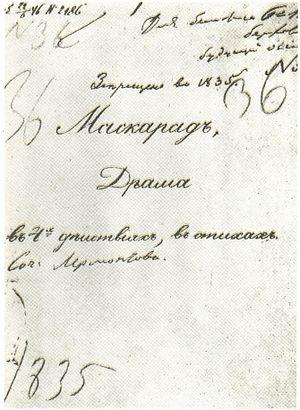
Mascarade ou Le Bal masqué est un drame en vers écrit en 1835 par Mikhaïl Lermontov. La pièce en quatre actes met en scène la société pétersbourgeoise de l'époque et décrit le caractère rebelle et la noblesse d'esprit du personnage principal Eugène Arbénine souvent comparé à l'Othello de Shakespeare.